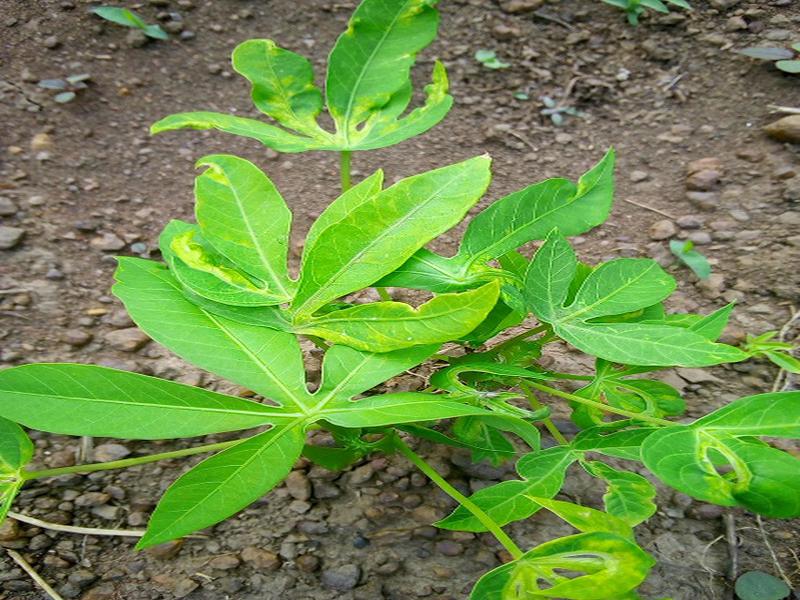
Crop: cassava
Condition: mosaic_disease